San Martín Tilcajete

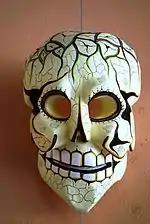
Carnival mask on display at the Museum Estatal de Artes Populares

In April is held the Feria de Alebrije or Festival of Alebrije, which is organized by Tilcajete to promote its product. The annual event began in 2008 and last nine days. In addition to alebrije sales and demonstrations, other events such as music, dance and theatre are held. There is also offerings of local and regional cuisine.